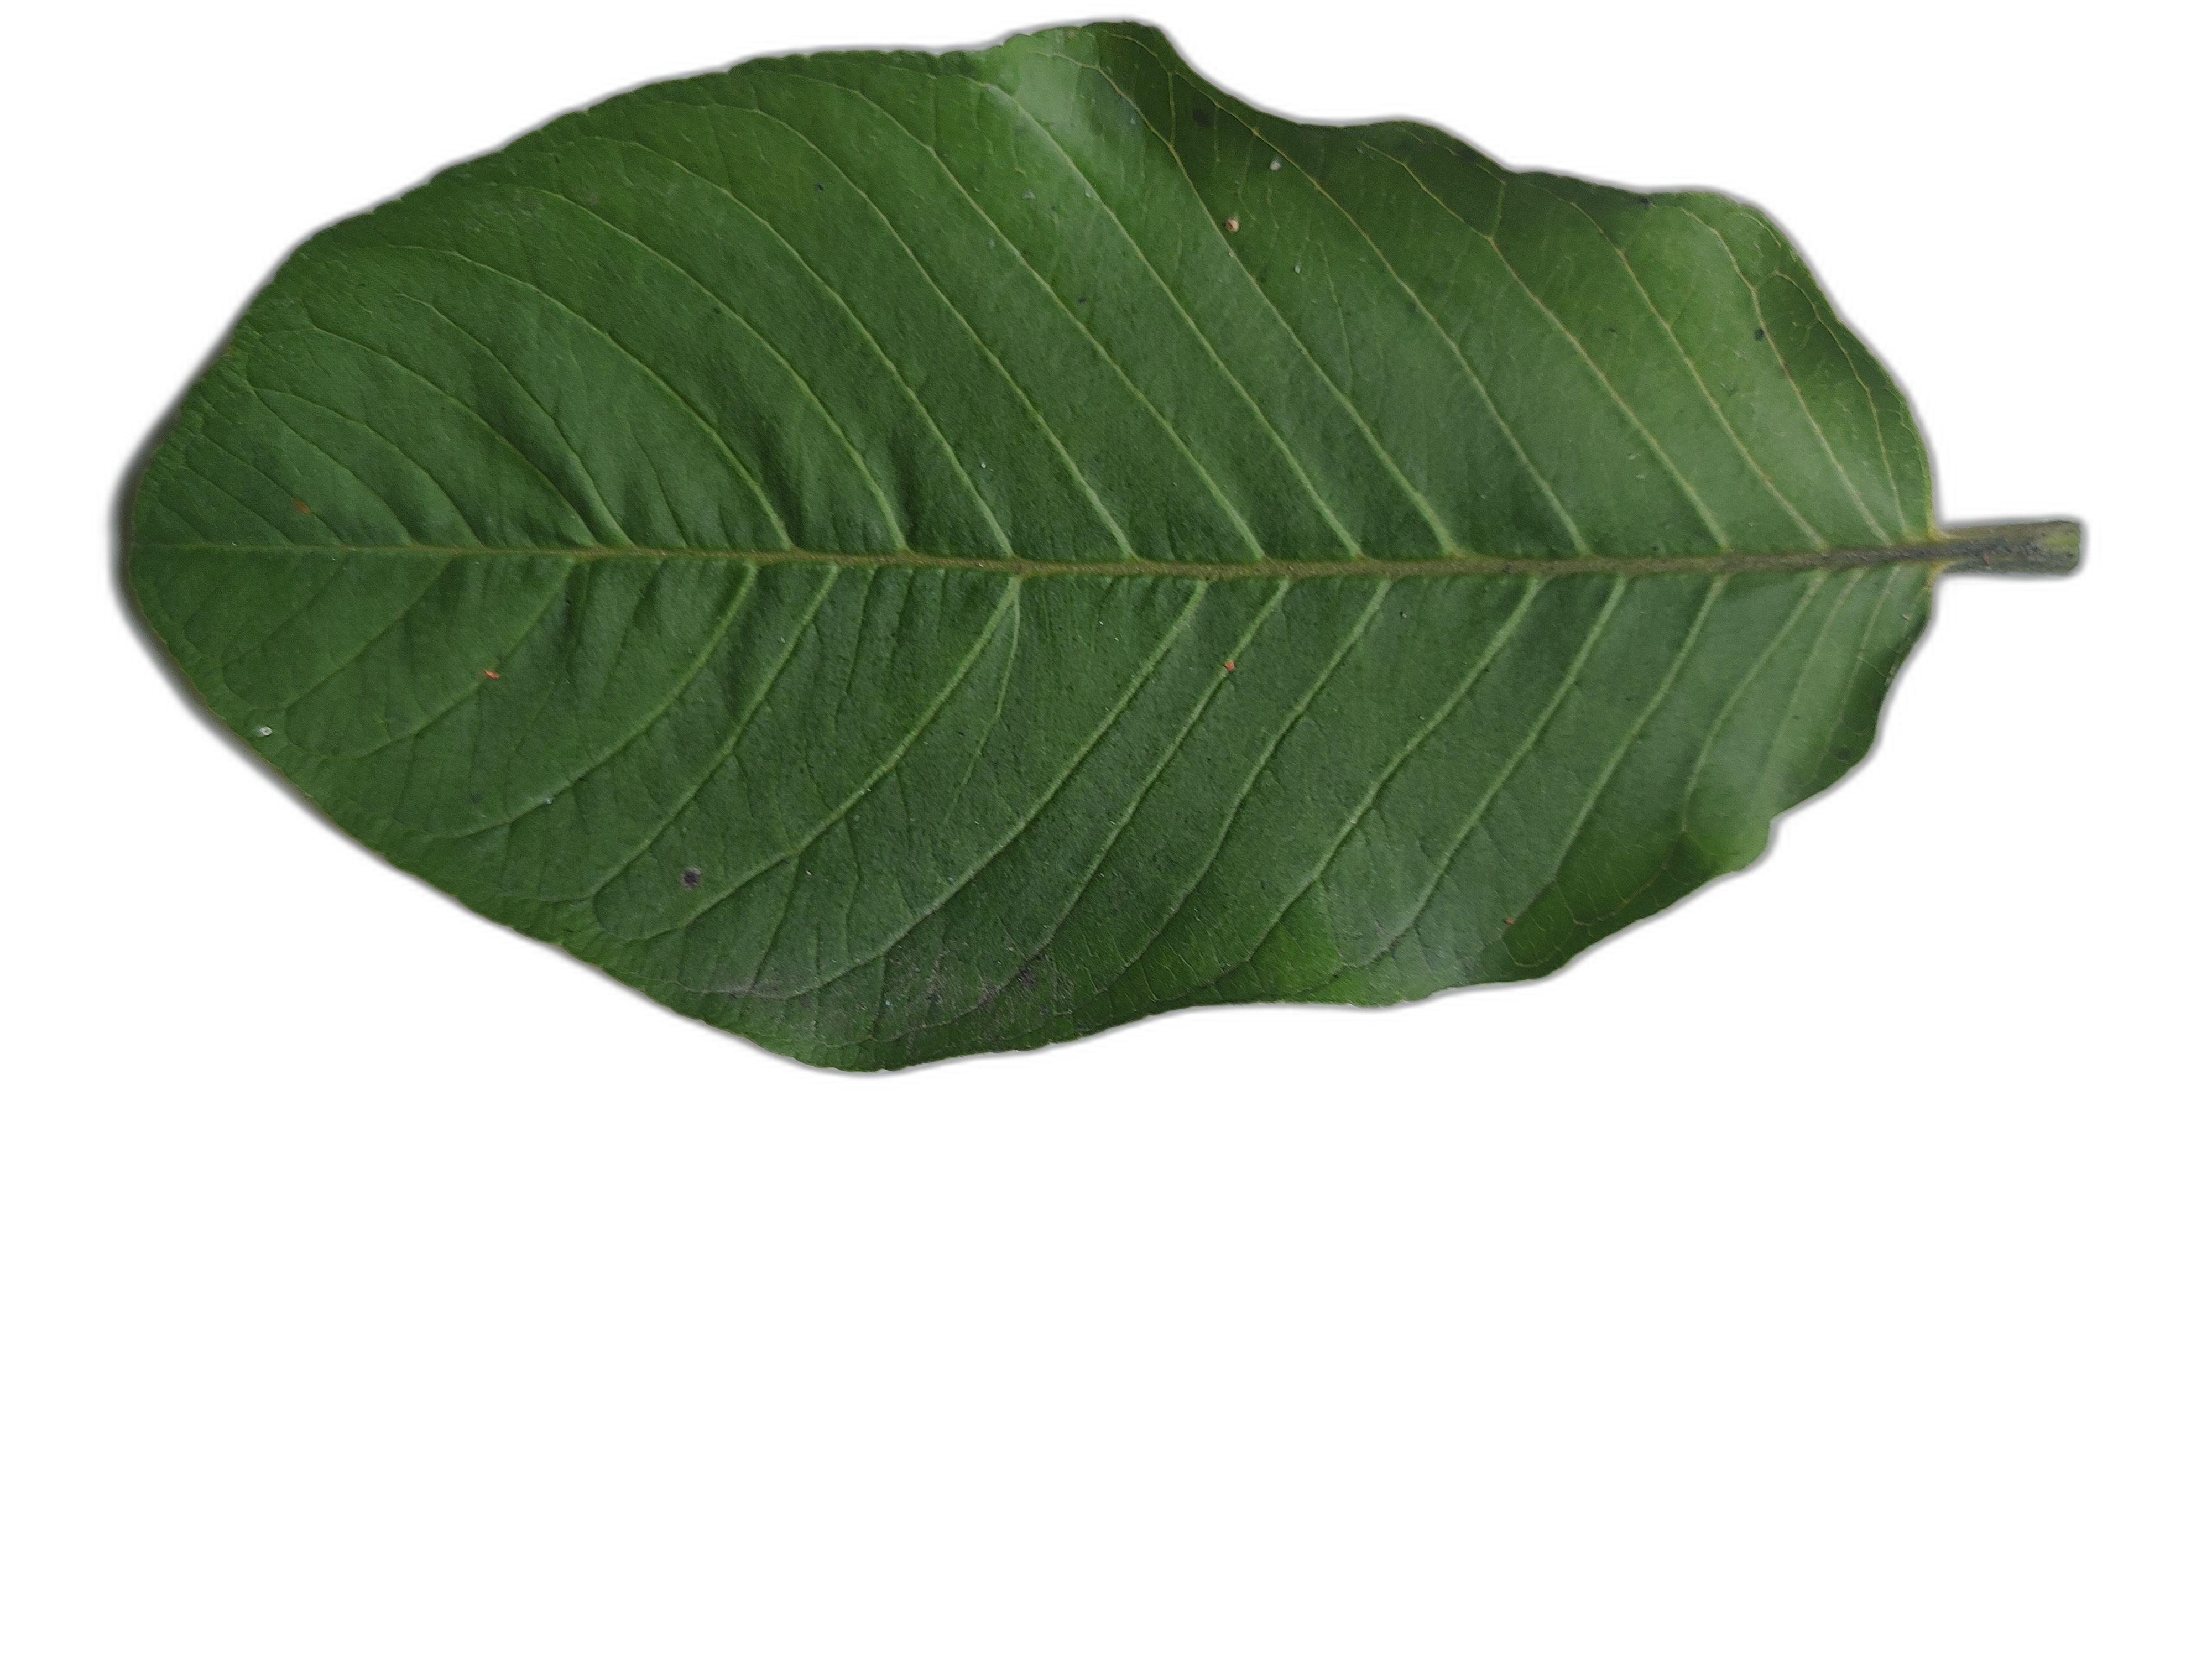
Plant part: leaf
Disease: Healthy